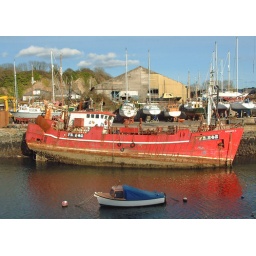
Lovely old fishing boat leant against the quayside as the tide went out. Mouth of the river Plym. Plymouth, UK.